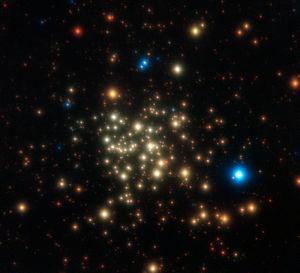
Voici une liste non exhaustive d'amas stellaires, classée par ordre alphabétique de constellations.